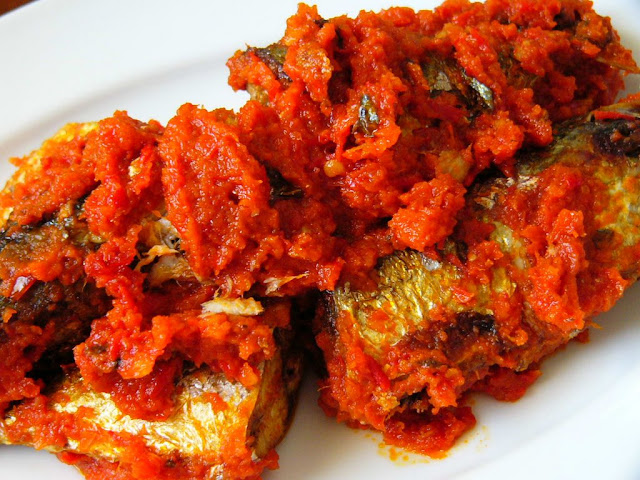
Label: dendeng_batokok